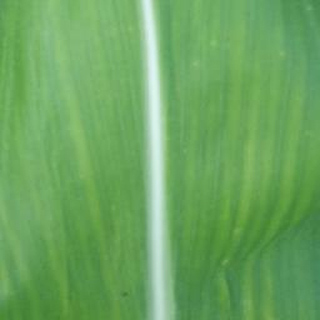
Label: healthy_corn